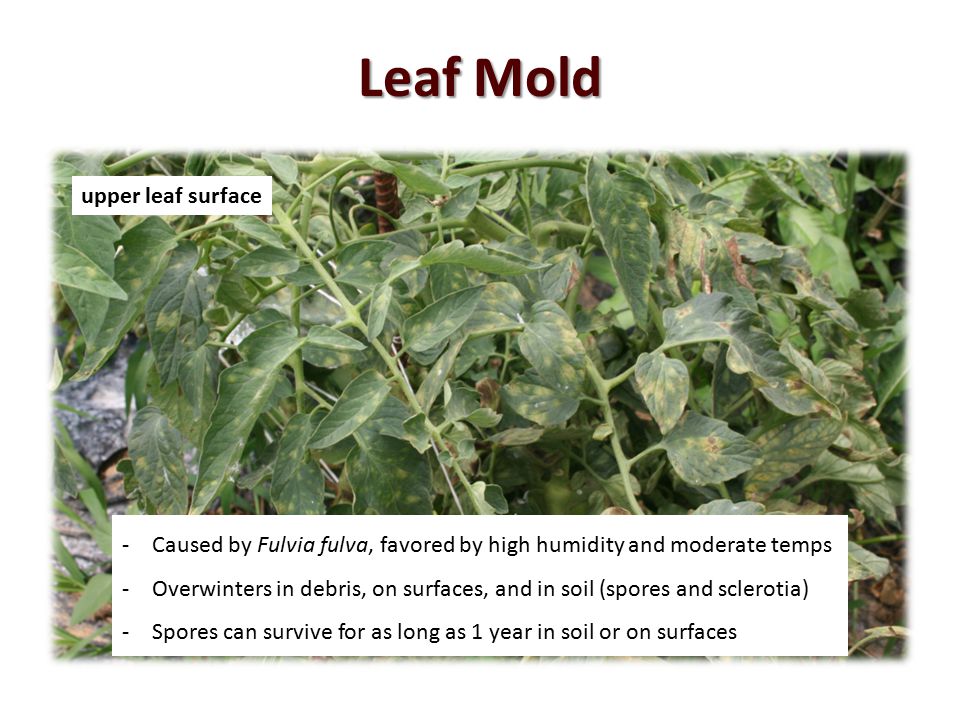
Labels: Tomato mold leaf, Tomato mold leaf, Tomato mold leaf, Tomato mold leaf, Tomato mold leaf, Tomato mold leaf, Tomato mold leaf, Tomato mold leaf, Tomato mold leaf, Tomato mold leaf, Tomato mold leaf, Tomato mold leaf, Tomato mold leaf, Tomato mold leaf, Tomato mold leaf, Tomato mold leaf